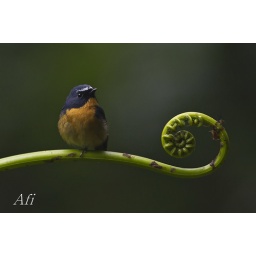
Ficedula hyperythra Inhabit in Taiwan, the low-elevation mountain forest or deciduous mixed broad-leaved forest